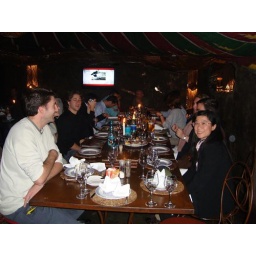
Full table at Moyo's with the soccer game on the screen in the back